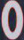
Number: 0